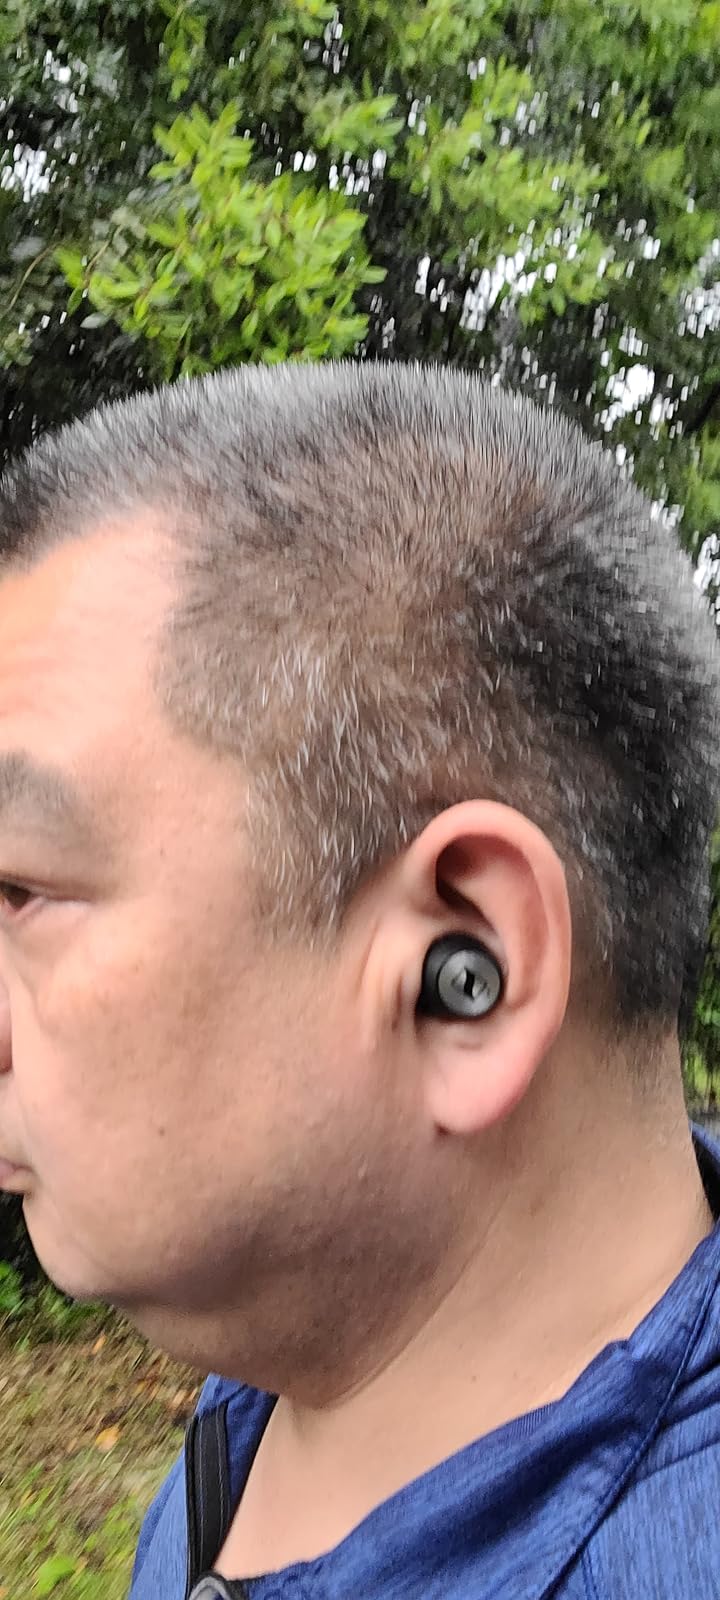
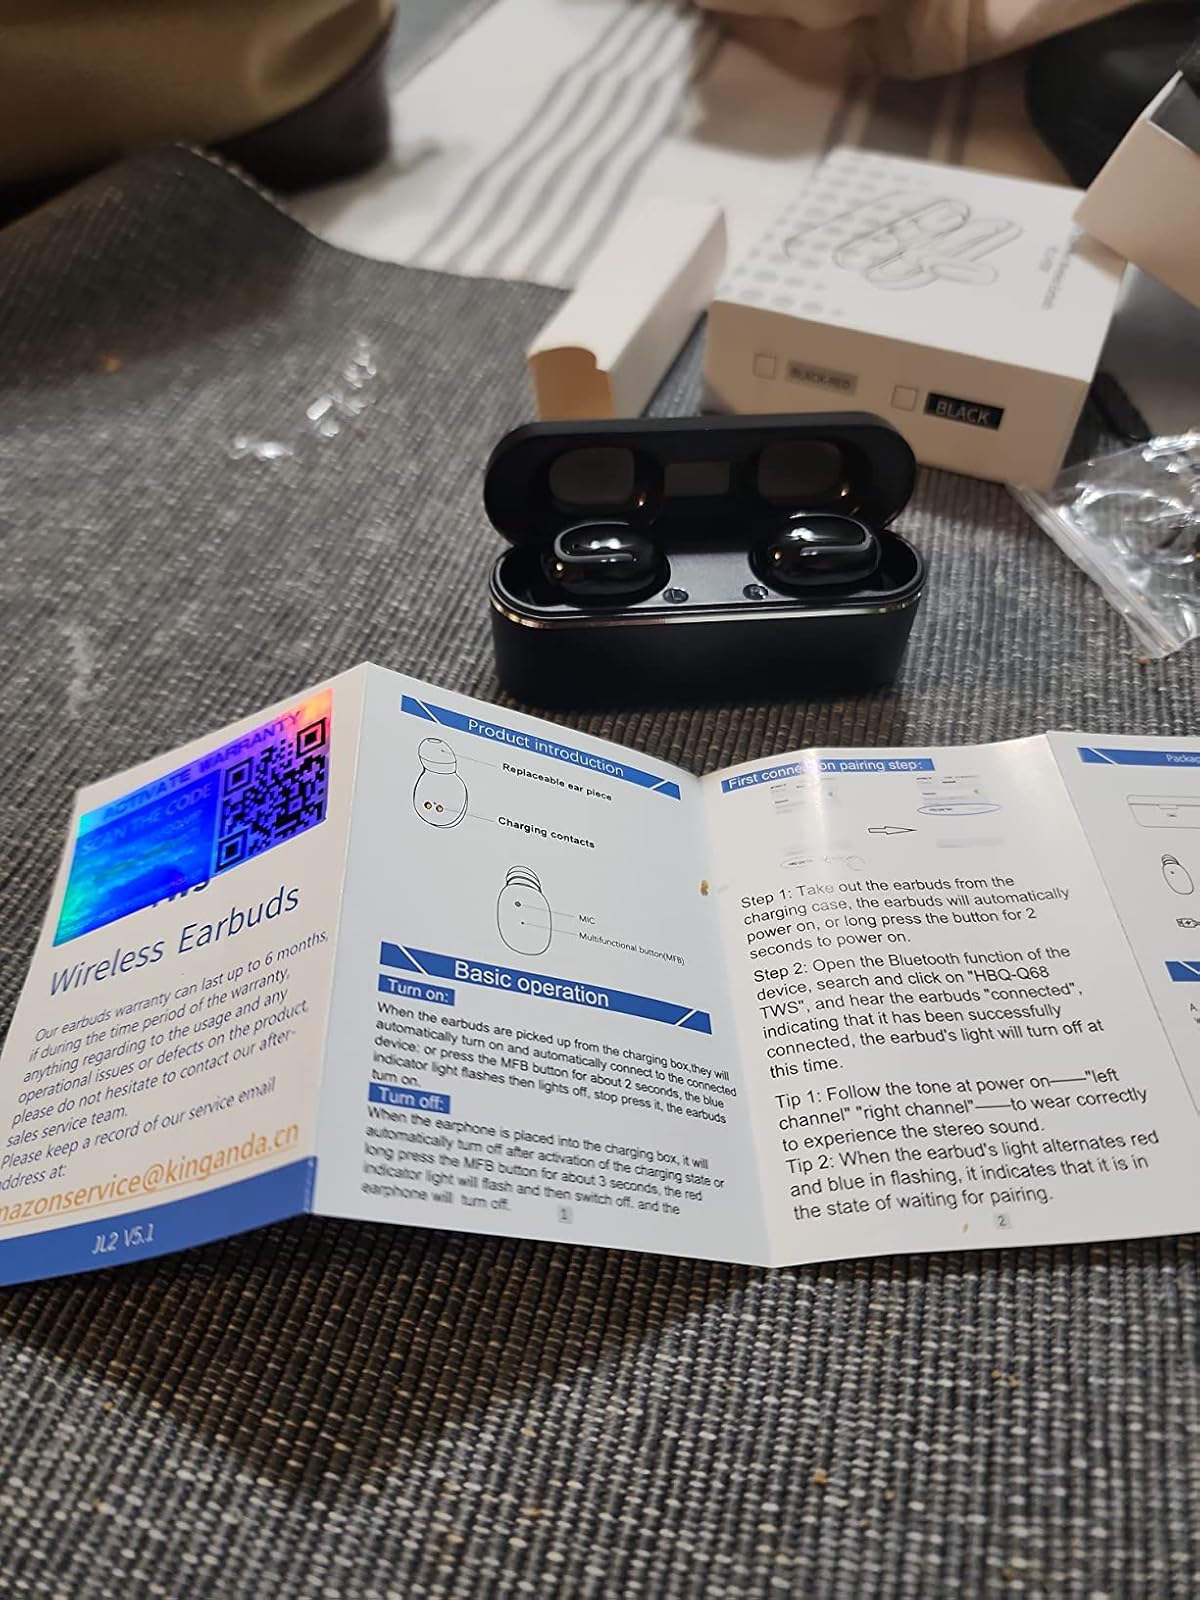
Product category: earbuds
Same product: no